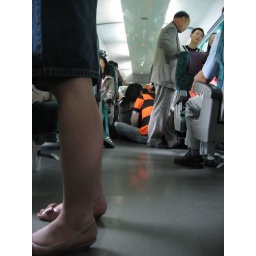
Going by train on the floor